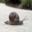
Label: snail